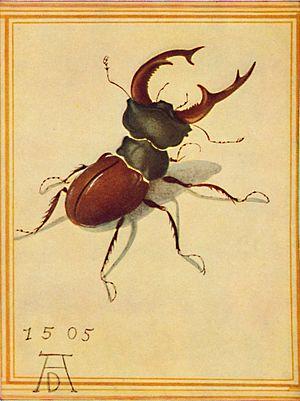
L'œuvre gouaché et aquarellé d'Albrecht Dürer comporte une petite centaine d'aquarelles qui nous sont parvenues.